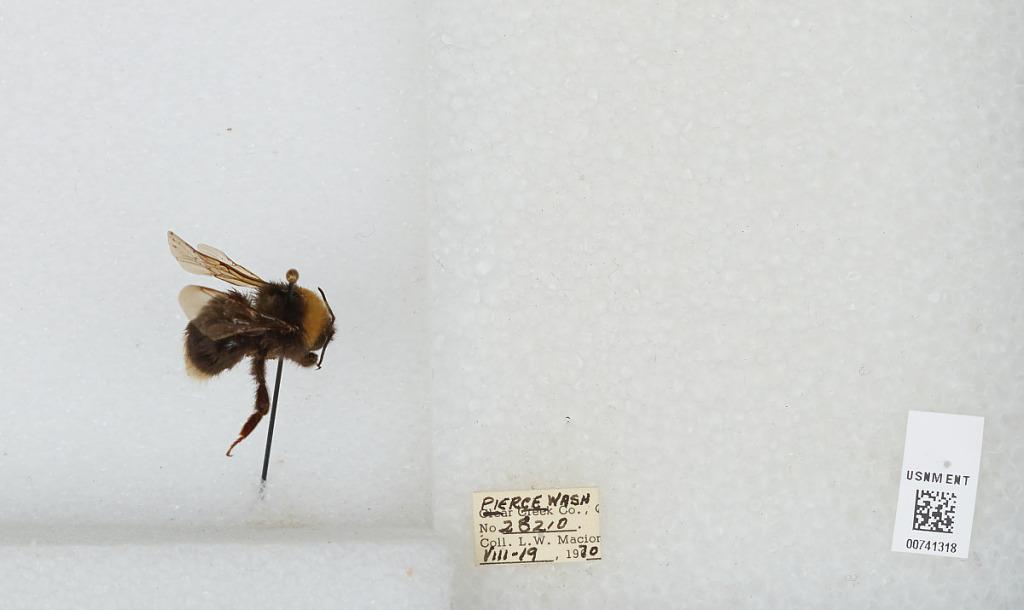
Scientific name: Bombus (Bombus) occidentalis Greene
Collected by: L. Macior
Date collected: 1970-8-19
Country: United States
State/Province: Washington
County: Pierce
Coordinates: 47.05, -122.12